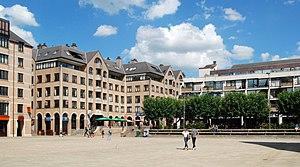
Belgique - Louvain-la-Neuve - Grand-Place
La Grand-Place de Louvain-la-Neuve est un espace public urbain situé à Louvain-la-Neuve, section de la ville belge d'Ottignies-Louvain-la-Neuve, en Brabant wallon.
Ottignies-Louvain-la-Neuve est une commune et ville francophone de Belgique, située dans la province du Brabant wallon en Wallonie, qui accueille sur son territoire l'Université catholique de Louvain.